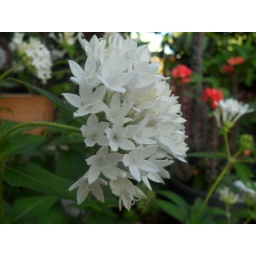
Tiny white flowers in a bundle